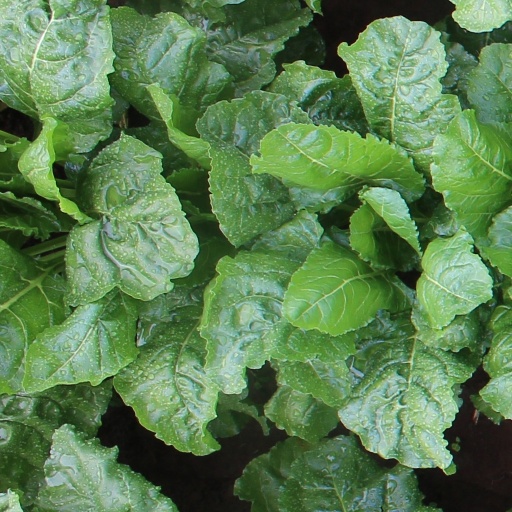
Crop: sugar beet